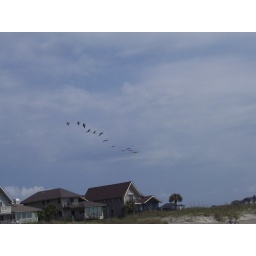
Flock of them flying over beach houses at Sullivans Island.